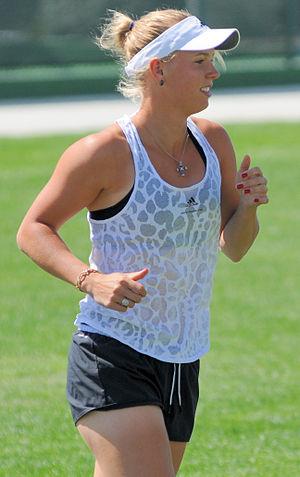
Caroline Wozniacki, née le 11 juillet 1990 à Odense, est une joueuse de tennis danoise, première mondiale pendant 67 semaines entre 2010 et 2012. Elle est la seule joueuse danoise de l'histoire à avoir atteint un tel niveau.